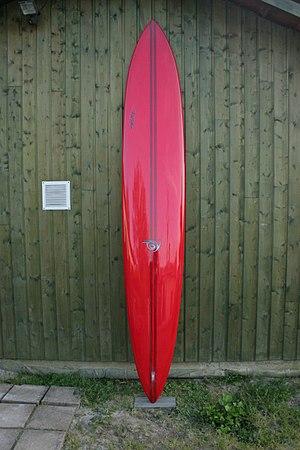
Pipeline Rhio Chaser 10'6 , photo kami
Le gun est une planche utilisée pour le surf de grosses vagues. Elle est de taille assez grande, généralement comprise entre 8 et 10 pieds, on l'appelle aussi pipeliner.